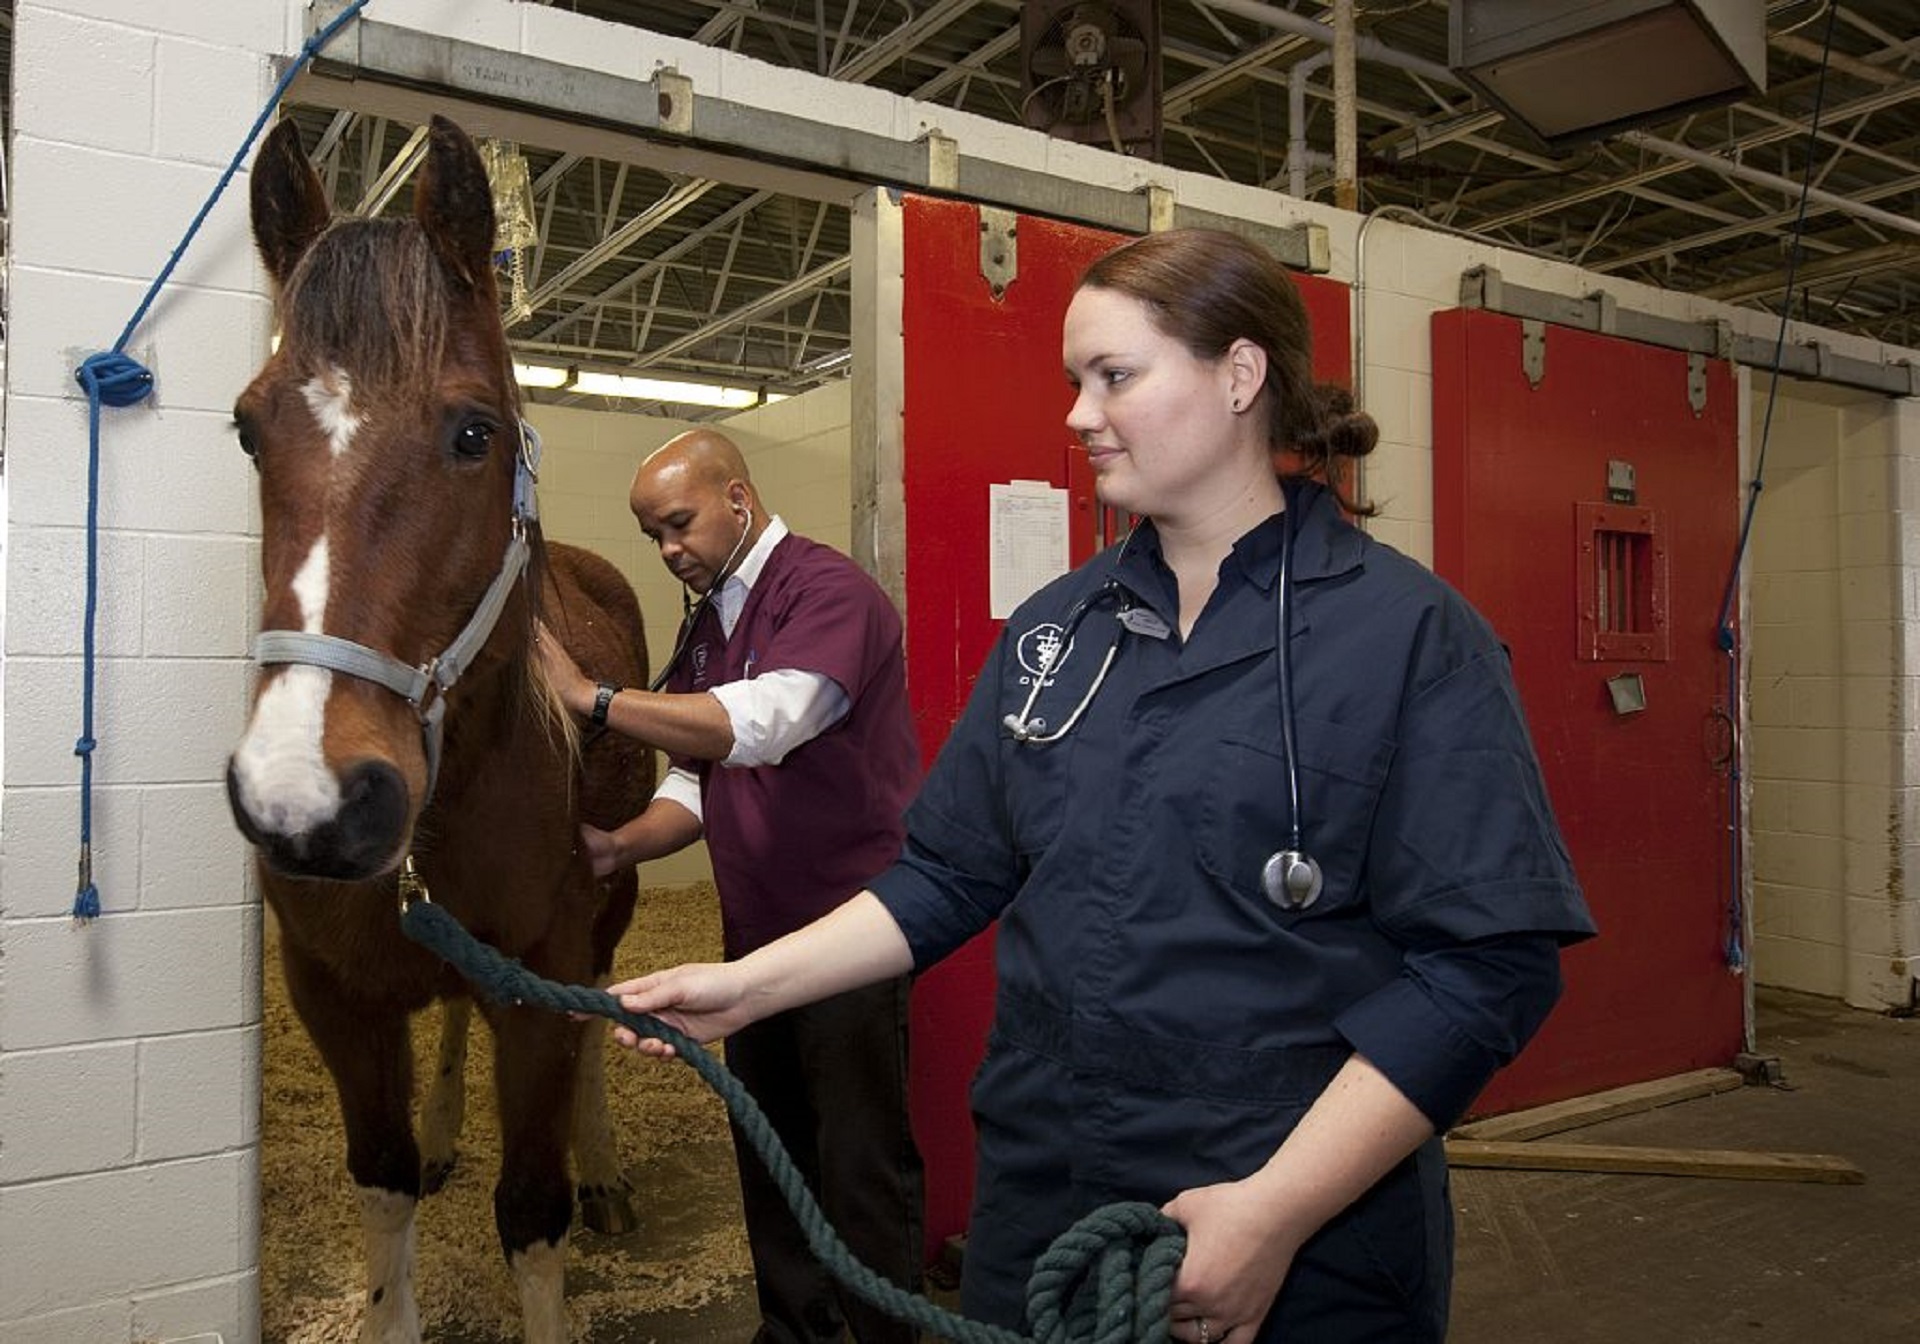
barn, pet, livestock, horse, mammal, stallion, care, health, farrier, stable, bridle, snout, stall, domestic, medical, veterinarians, checkup, horse like mammal, horse tack, horse grooming, horse supplies